Petah Tikva

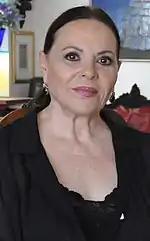
Gila Almagor

Petah Tikva is the second-largest industrial sector in Israel after the northern city of Haifa. The industry is divided into three zones—Kiryat Aryeh (named after Arie Shenkar, founder and first president of the Manufacturers Association of Israel and a pioneer in the Israeli textile industry), Kiryat Matalon (named after Moshe Yitzhak Matalon), and Segula, and includes textiles, metalwork, carpentry, plastics, processed foods, tires and other rubber products, and soap.